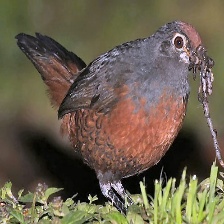
Species: BLACK THROATED HUET
Scientific name: PTEROPTOCHOS TARNII